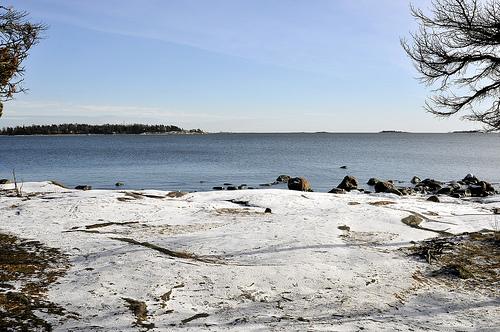
Weather: snow or frosty